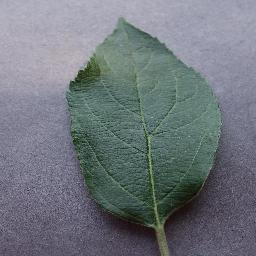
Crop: apple
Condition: healthy